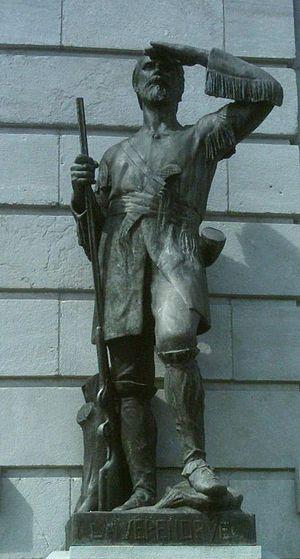
Pierre Gaultier de Varennes et de la Vérendrye (1685-1749), sculpture devant l'hôtel du Parlement de Québec, aile droite, série des découvreurs
L'hôtel du Parlement du Québec est l'édifice abritant l'Assemblée nationale du Québec. Situé au 1045 rue des Parlementaires, il fut construit d'après les plans d'Eugène-Étienne Taché entre 1877 et 1886, au cœur de la colline parlementaire de Québec et à la limite de l’arrondissement historique du Vieux-Québec. L'Assemblée nationale y tint sa première réunion le 27 avril 1886. Dans ses fonctions législatives, il succède à une série d'édifices dont le premier fut construit en 1620 et parmi lesquels se trouvèrent, dès 1791, deux autres complexes parlementaires.
Trois-Rivières est une ville canadienne située au Québec, à l'embouchure de la rivière Saint-Maurice. Elle se trouve sur la rive-nord du fleuve Saint-Laurent, à mi-chemin entre Québec et Montréal. Avec ses 134 413 habitants au dernier recensement en 2016, elle est la ville la plus peuplée de la région administrative de la Mauricie ce qui en fait la capitale régionale. Fondée en 1634, elle est la deuxième plus ancienne ville du Québec. En 2009, la ville de Trois-Rivières est désignée capitale culturelle du Canada.
Le Dakota du Nord /da.kɔ.ta dy nɔʁ/ est un État du Midwest des États-Unis, bordé à l'ouest par le Montana, au nord par les provinces canadiennes de Saskatchewan et du Manitoba, à l'est par le Minnesota et au sud par le Dakota du Sud.
Cet article traite des événements qui se sont produits durant l'année 1749 au Canada.
Winnipeg est une ville canadienne, capitale de la province du Manitoba et septième ville au niveau national en nombre d'habitants. Située à la confluence des rivières Rouge et Assiniboine, protégée des crues par le canal de dérivation de la rivière Rouge, elle est l'un des plus grands marchés aux grains du monde.
Pierre Gaultier de Varennes, seigneur de la Vérendrye est un explorateur de la Nouvelle-France. Avec ses fils, il effectue de multiples expéditions dans le nord-ouest du continent américain. Pionnier de l'exploration française en Amérique du Nord, il est à l'origine d'un important réseau de forts et de postes de traite et noue des relations diplomatiques avec de multiples tribus autochtones.
La Société de la francophonie manitobaine est l'organisme porte-parole officiel de la population francophone au Manitoba. Elle remplace en 1968 l'ancienne Association d'éducation des Canadiens français du Manitoba pour élargir son rôle dans la communauté. La SFM est le porte parole des 47 700 Manitobains ayant le français comme langue maternelle et des 104 600 Manitobains ayant la connaissance du français et de l'anglais.